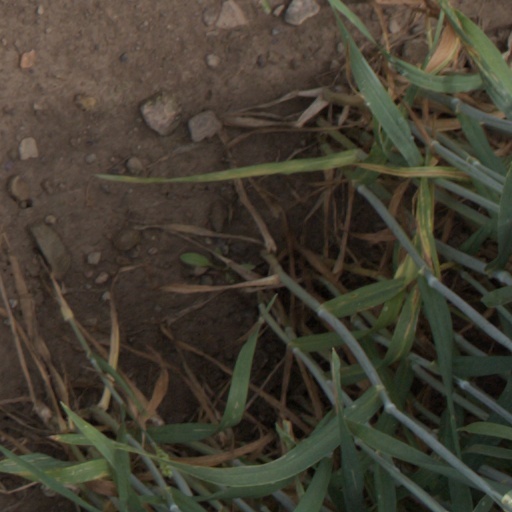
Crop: wheat